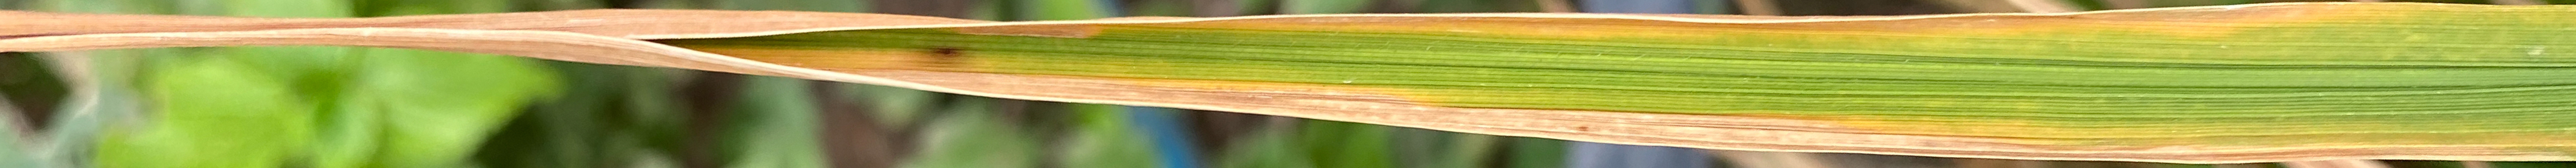
Nhãn: P